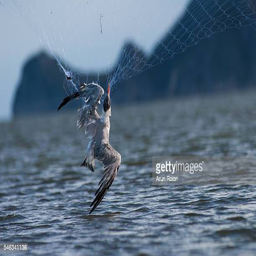
biological species get hurt in a trap from the thrown fishing net